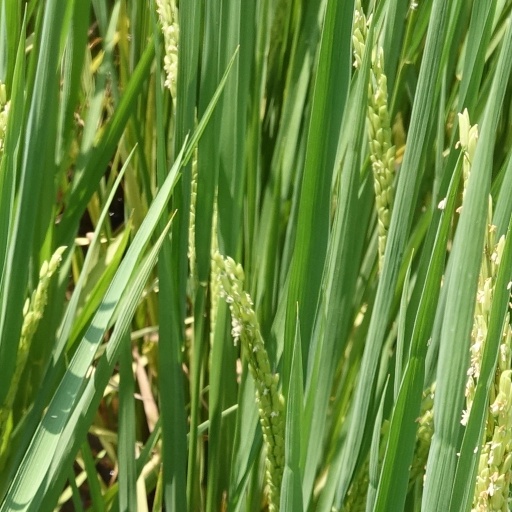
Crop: rice